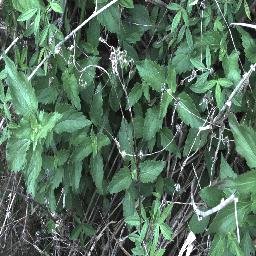
Label: siam_weed